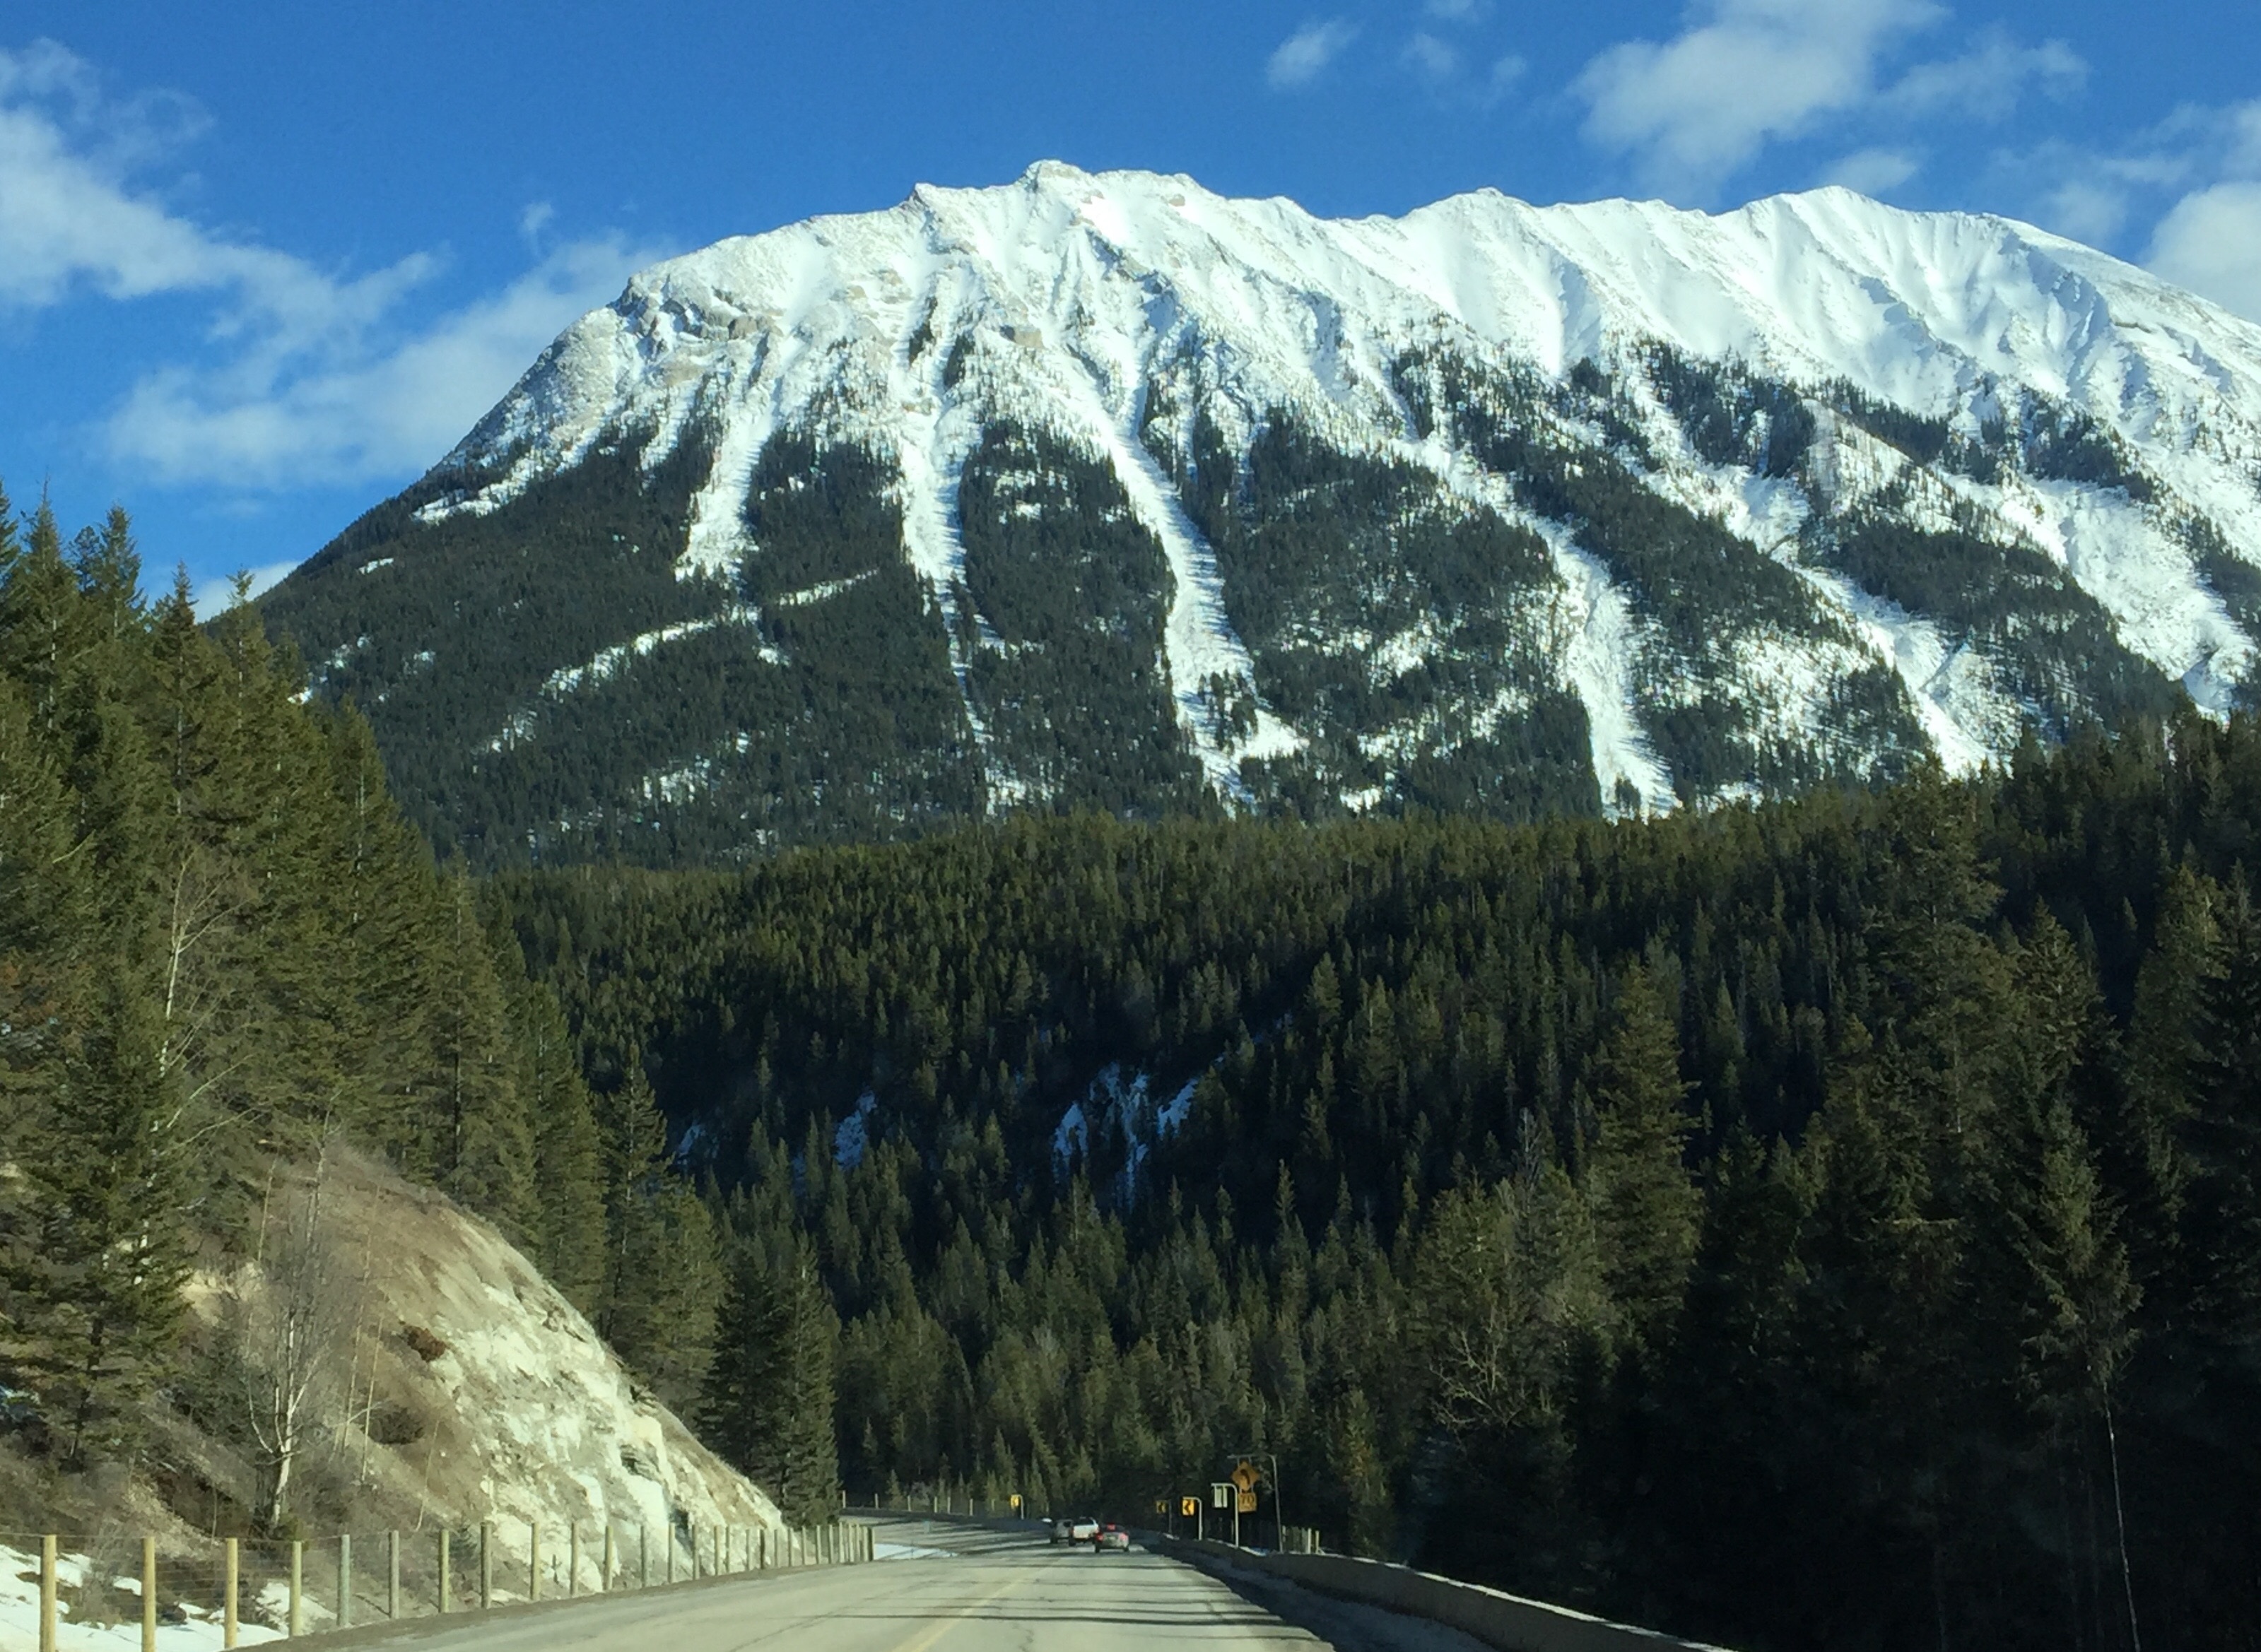
landscape, nature, wilderness, mountain, snow, cold, winter, road, valley, mountain range, scenic, ridge, mountaintop, alps, plateau, fell, moraine, landform, mountain pass, geographical feature, mountainous landforms, geological phenomenon